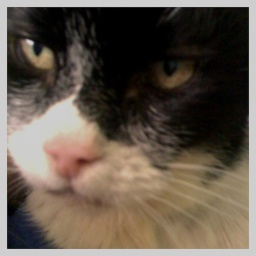
A cat in search of fish and prawns.